Tony Serra

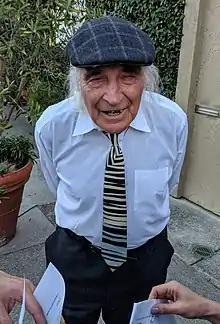
Serra in 2018

Joseph Tony Serra (born December 30, 1934) is an American criminal defense and civil rights attorney, political activist and tax resister from San Francisco.